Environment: lab
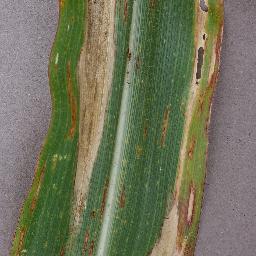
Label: northern_corn_leaf_blight